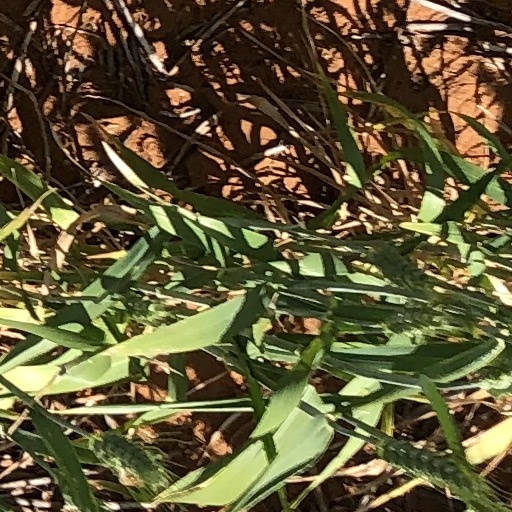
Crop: wheat